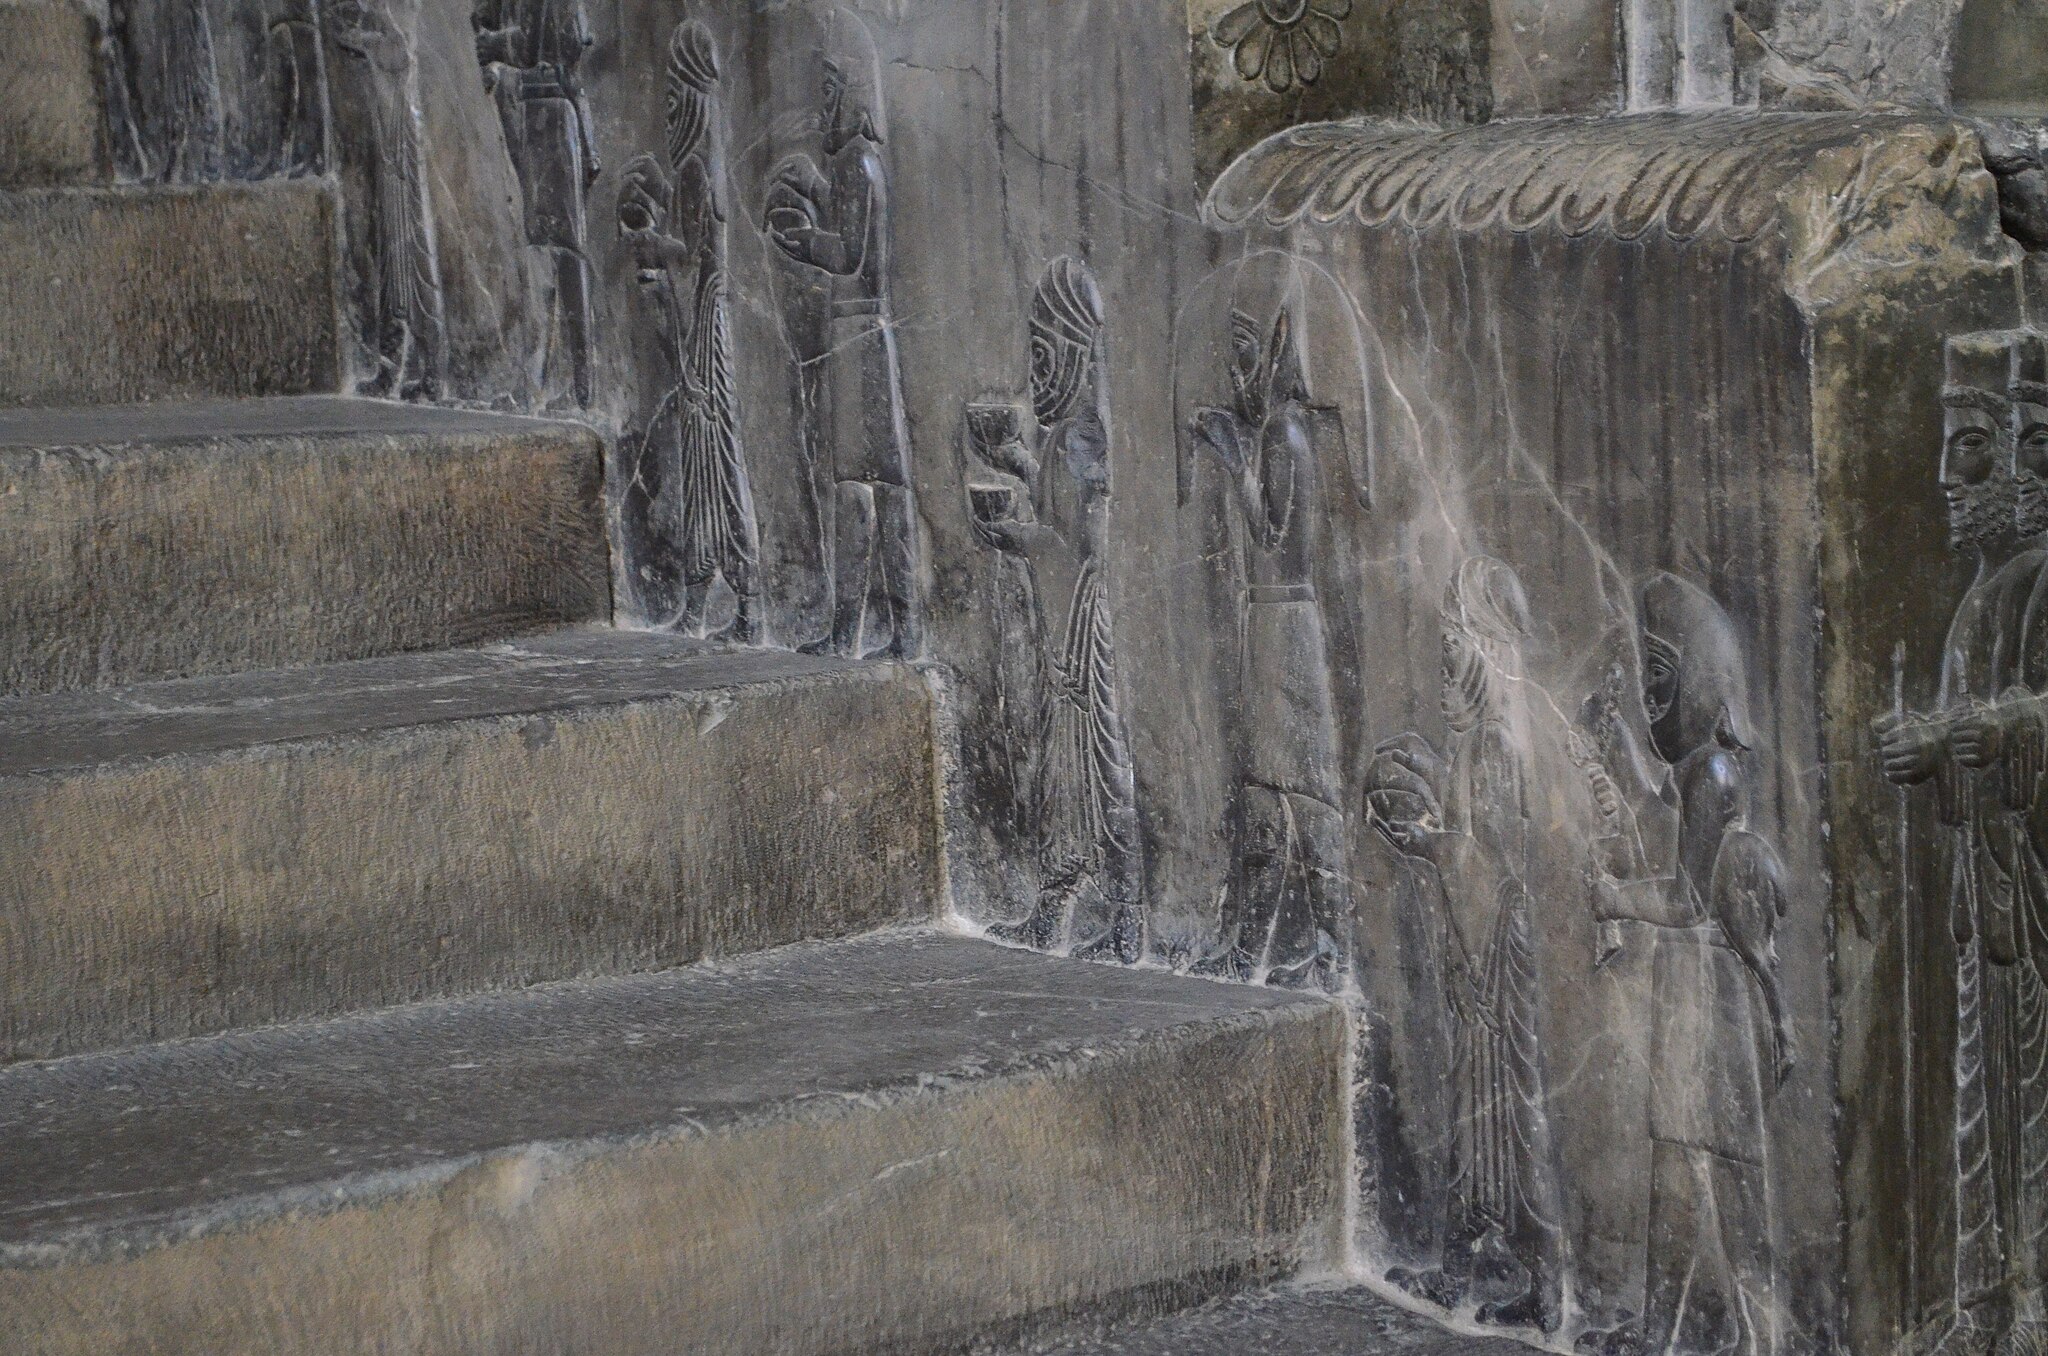
Title: National Museum of Iran Darafsh (1002)
Description: National Museum of Iran
Date: 2015-06-28 15:05:17
Categories: GFDL, License migration redundant, Self-published work, Photos by Darafsh Kaviyani, Staircase - Persepolis - Tripylon - 5th century BC - National museum of Iran - Inventory number 2012